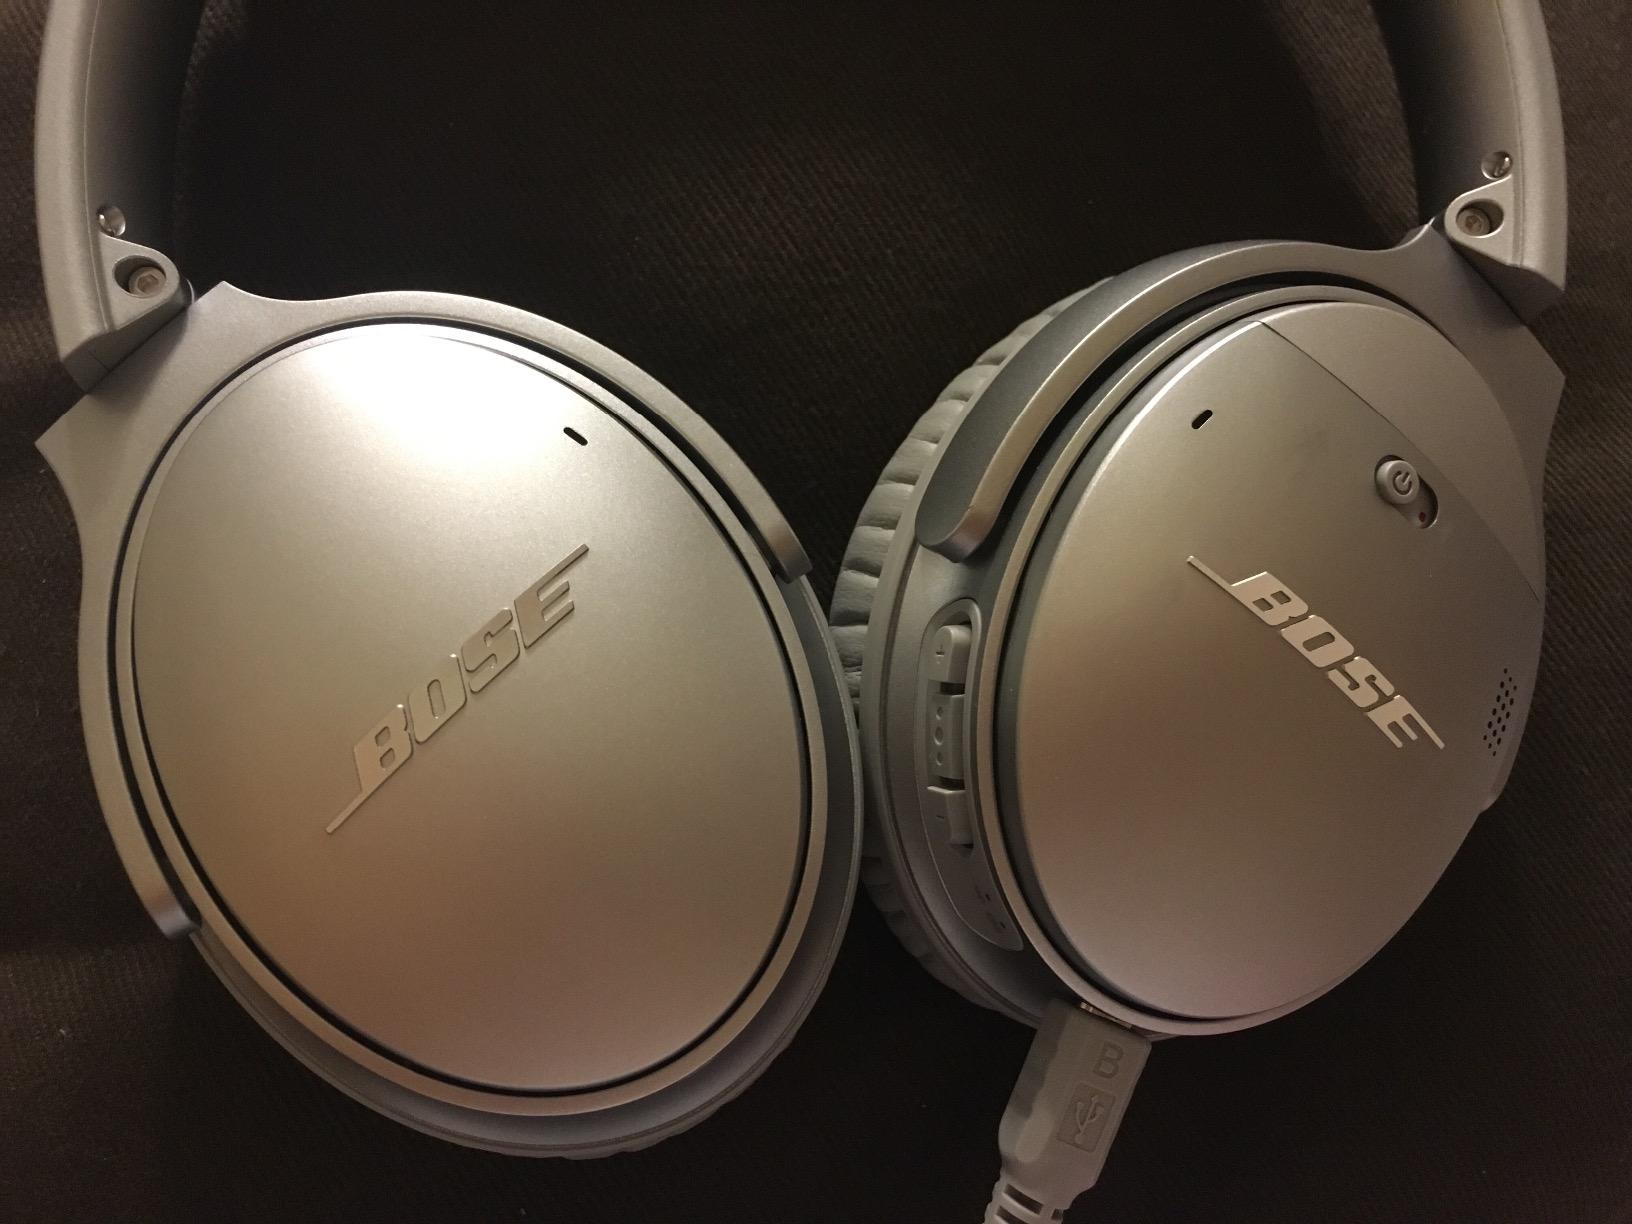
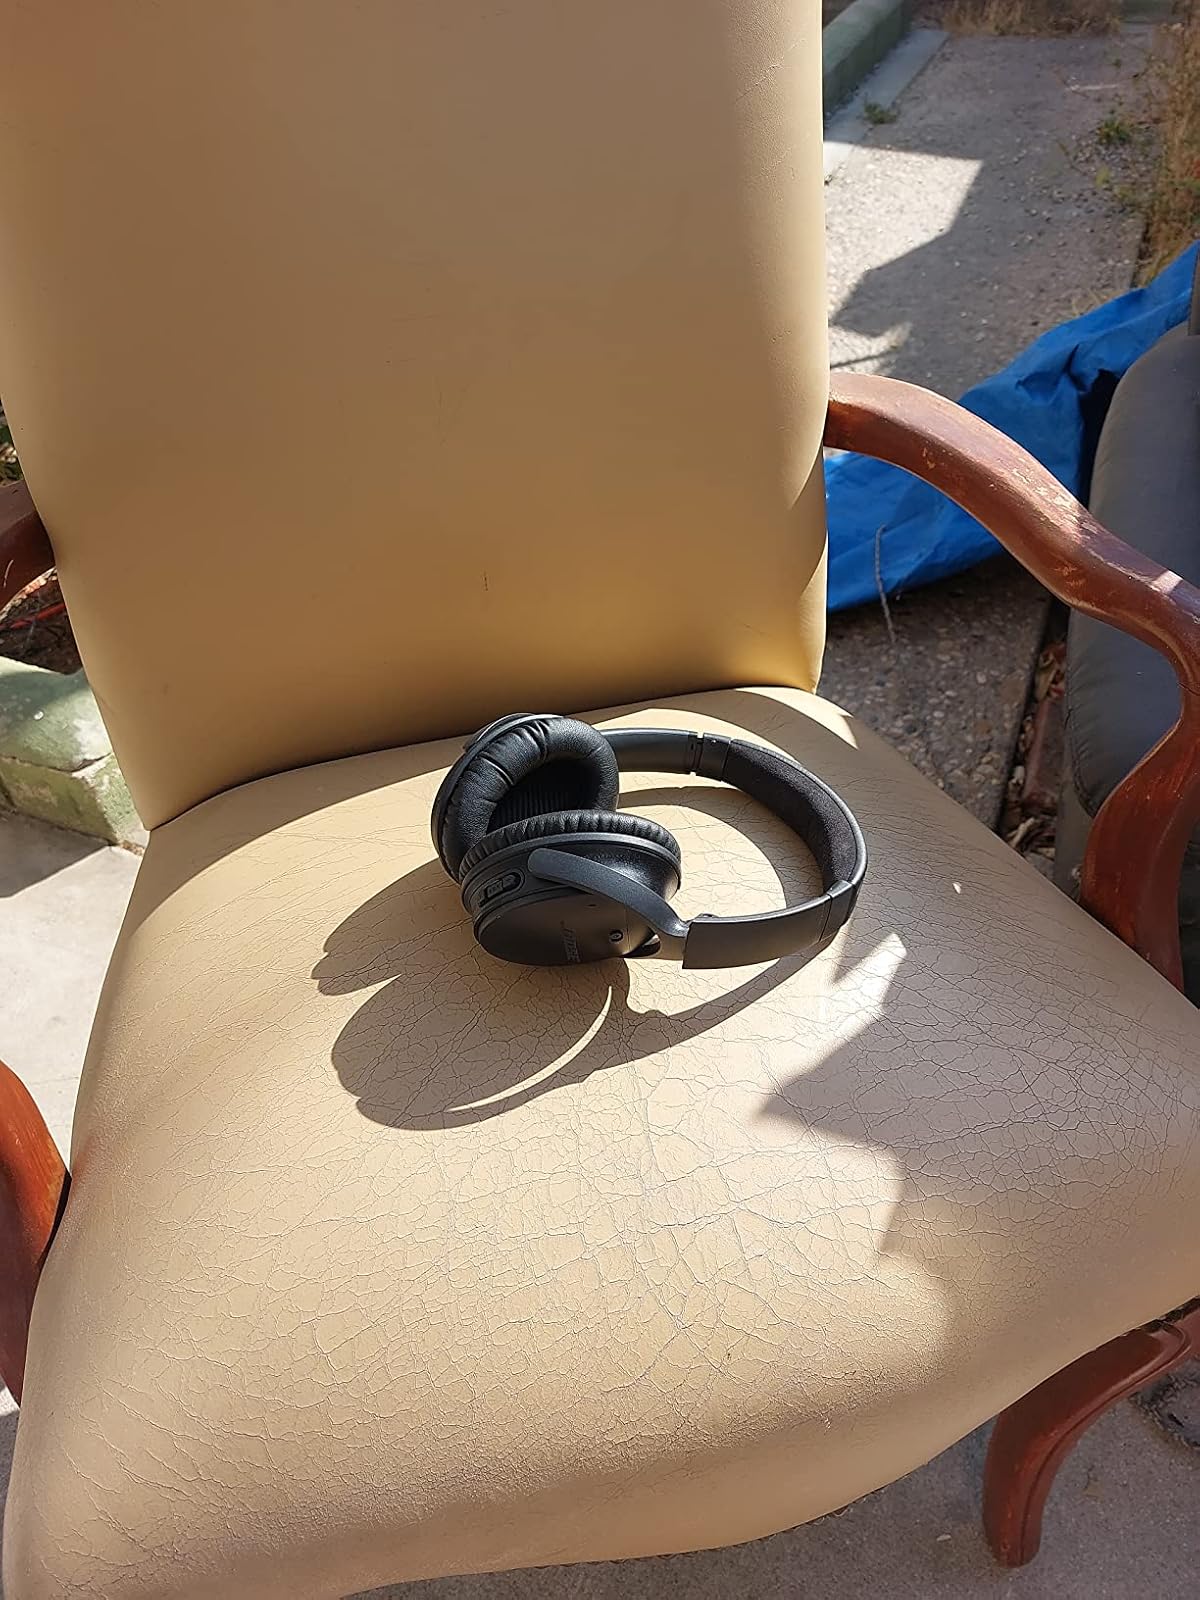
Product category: headphones
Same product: no